Scheller College of Business

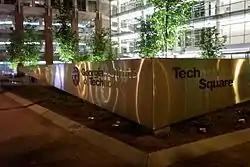
The Scheller College of Business in Tech Square

In 2000, Georgia Tech undertook a $180 million building project in Atlanta called Technology Square. This new multi-building complex, home to the College of Business, is a fusion of business, education, research, and retail space. The complex also houses The Global Learning Center, Advanced Technology Development Center, Economic Development Institute, Center for Quality Growth and Regional Development as well as the Georgia Tech Hotel and Conference Center. The facilities are located in Midtown Atlanta next to several major corporate headquarters such as Bellsouth (AT&T), The Coca-Cola Company, Turner Broadcasting System Inc. and Earthlink.